A Town Called Panic (film)

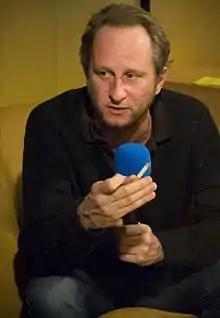
Benoît Poelvoorde was praised by critics for his performance in the film.

The film received generally positive reviews, with the review aggregator Rotten Tomatoes reporting an 81% approval rating based on 80 critics, and an average rating of 7.1/10. The website's critical consensus states, ""A Town Called Panic" is a raucous, endlessly creative animated romp with a quirky, adult sense of humor." On Metacritic, the film has a weighted average score of 70 out of 100, based on 20 critics, indicating "generally favorable reviews".